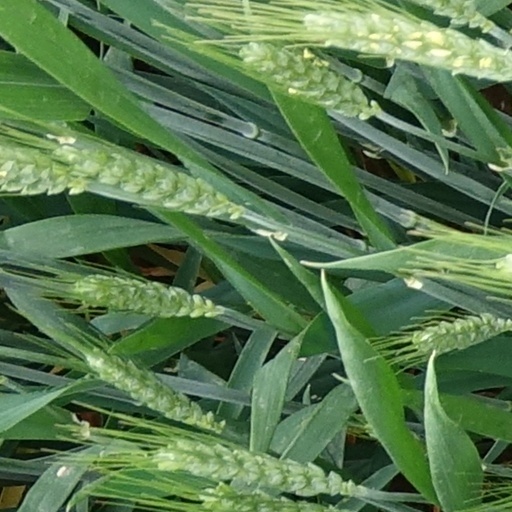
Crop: wheat